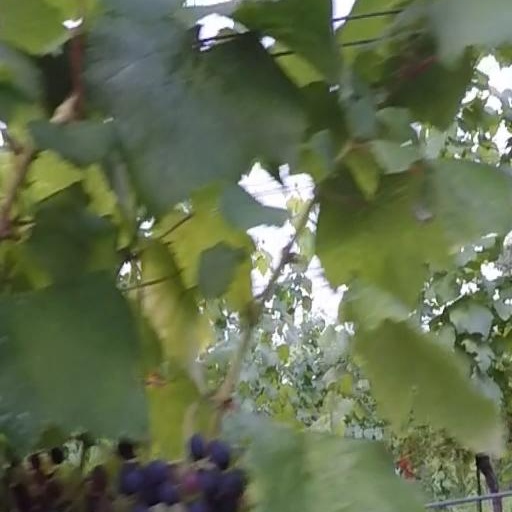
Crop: grape